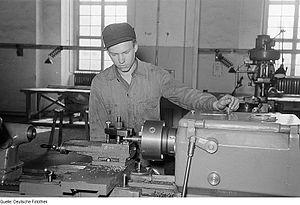
Roger Walkowiak, né le 2 mars 1927 à Montluçon et mort le 6 février 2017 près de Vichy, est un coureur cycliste français, d'origine Polonaise de par ses parents.